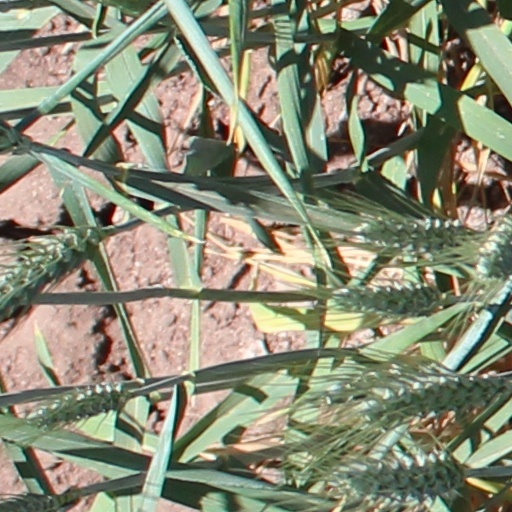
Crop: wheat